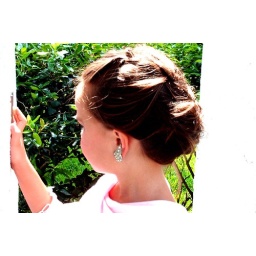
girl in a pink dress 2